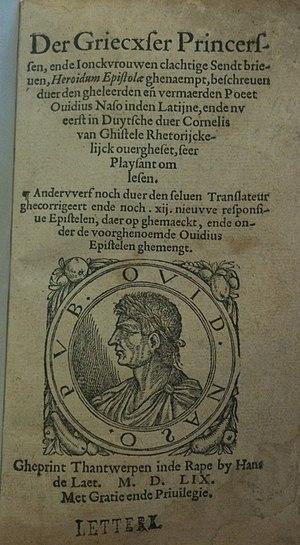
Cornelis van Ghistele, né à Anvers vers 1510 et mort en 1573, est un poète rhétoricien des Pays-Bas méridionaux, également connu sous le pseudonyme de Talpa ou De Mol, de profession tonnelier, distillateur de vinaigre, marchand de sucre, de céréales et de produits laitiers et agent de l'accise.